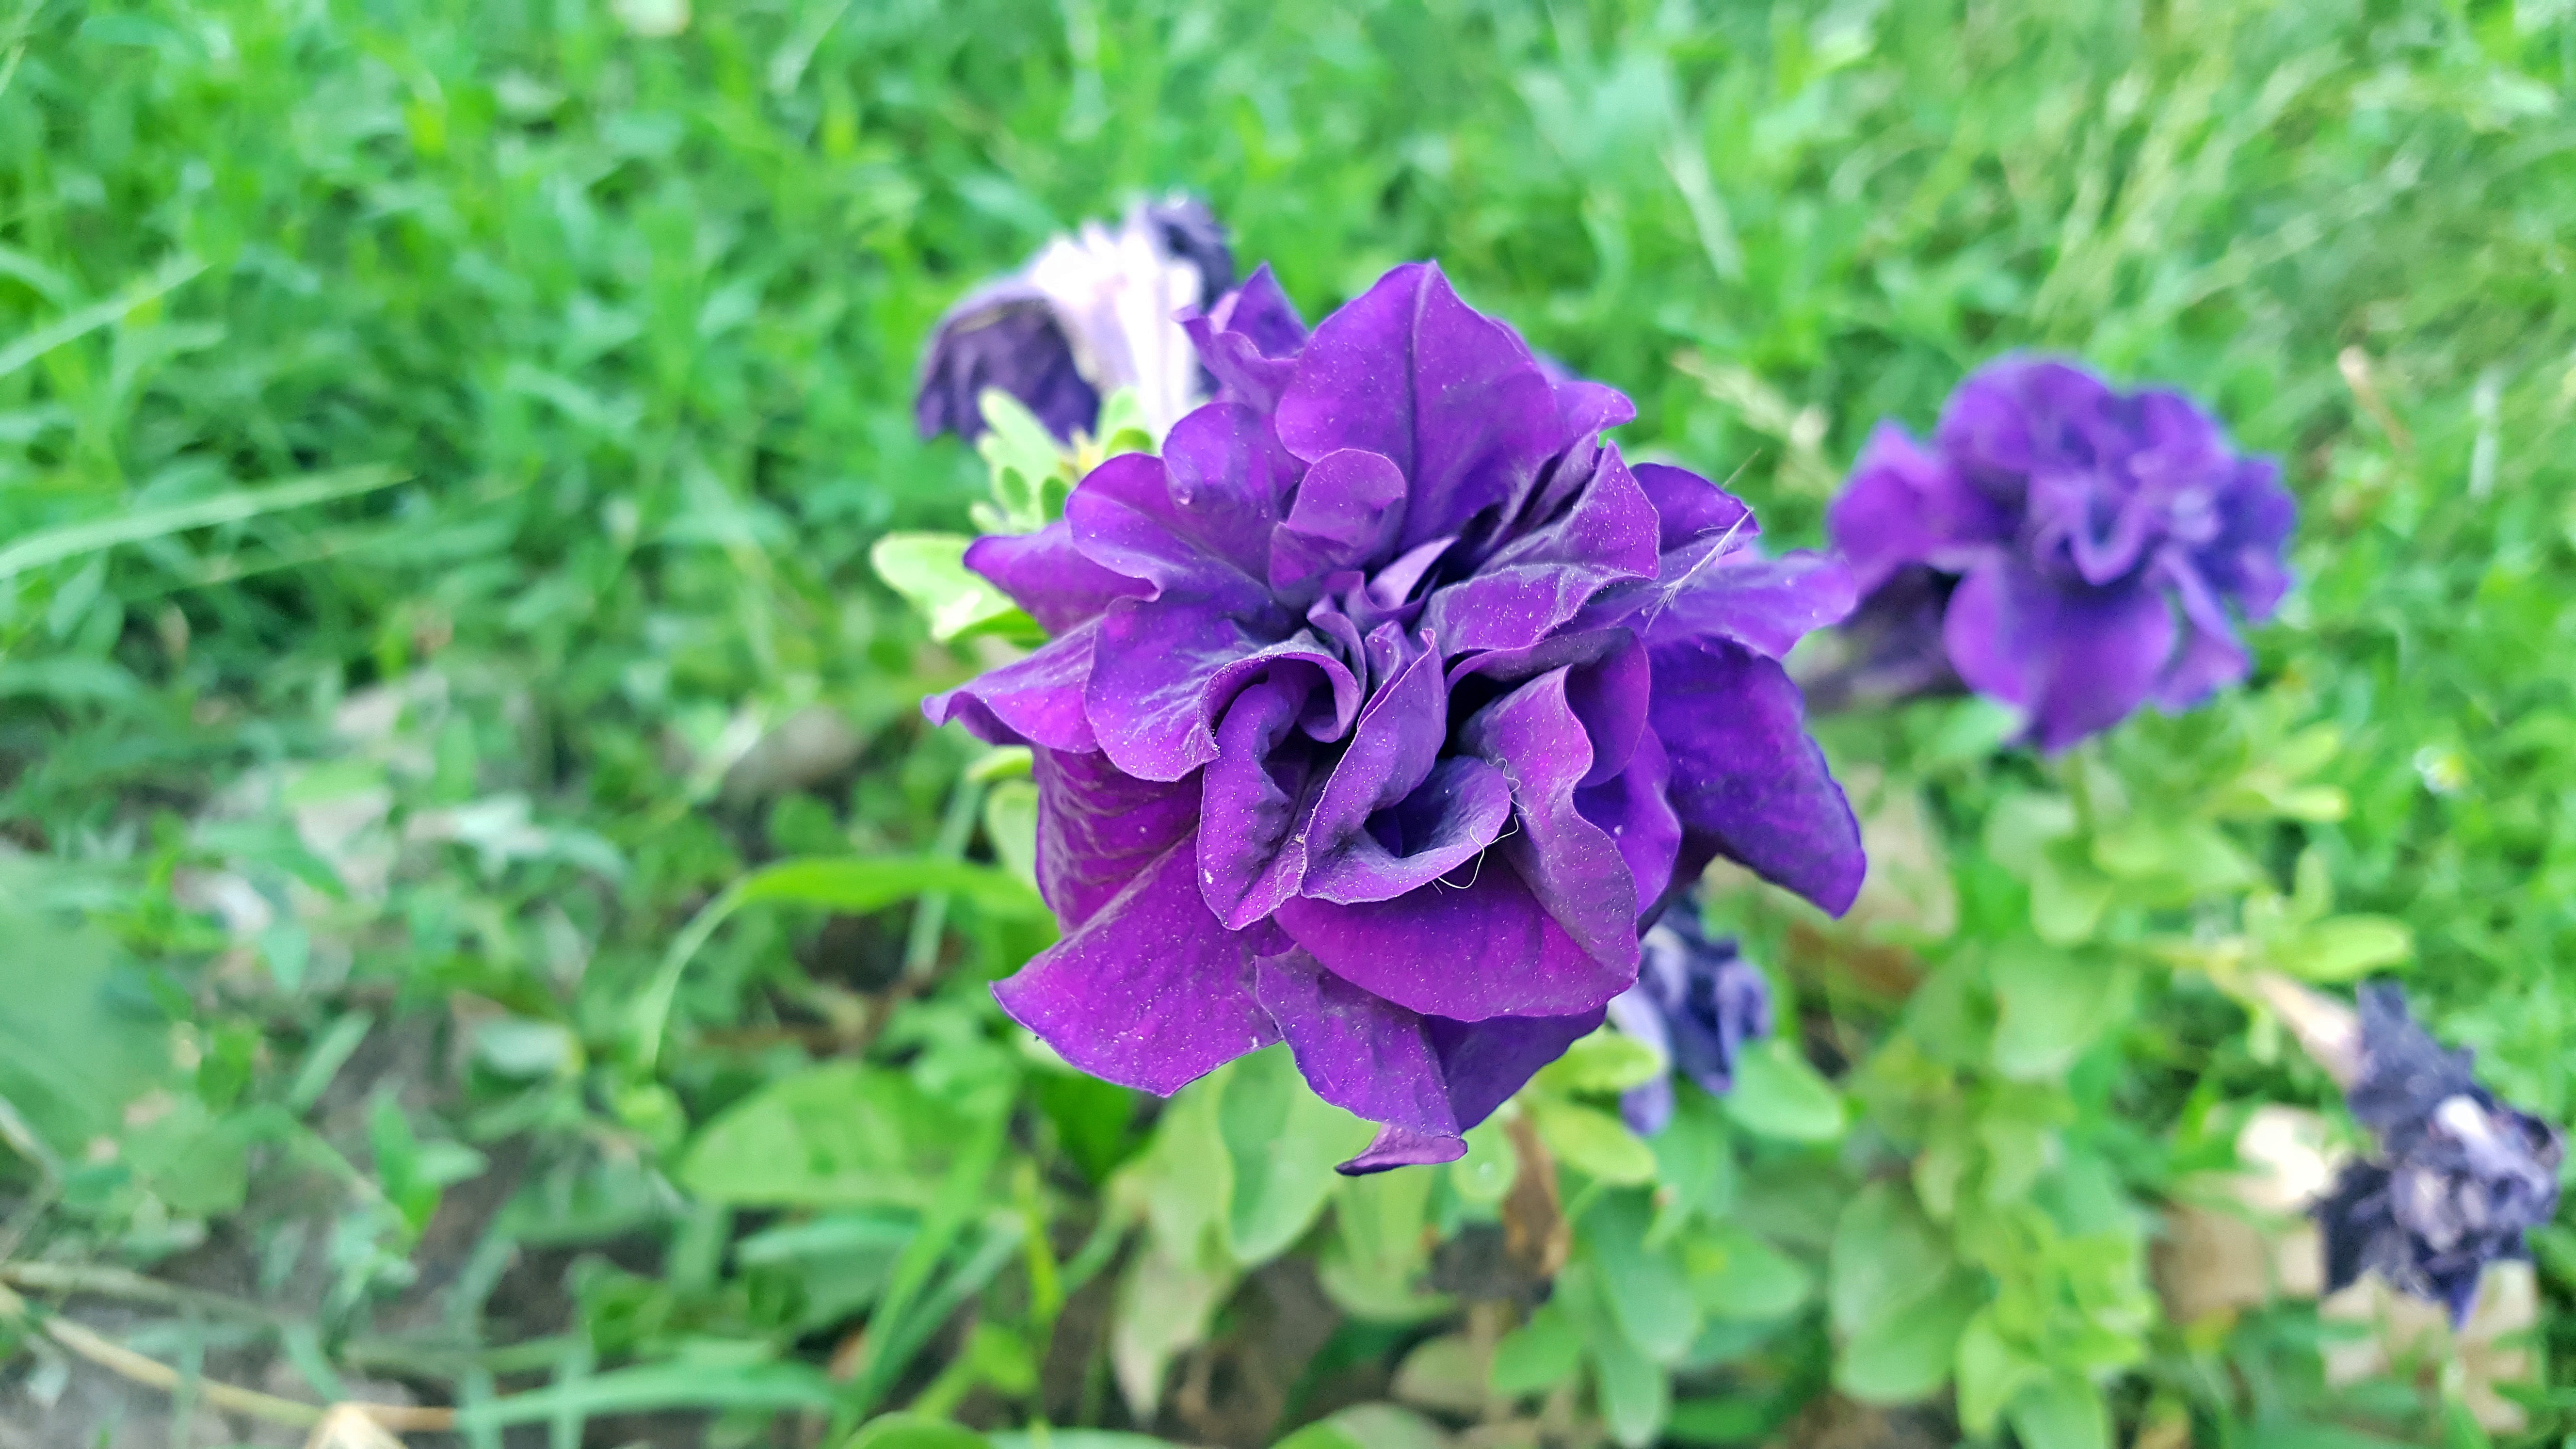
nature, plant, flower, summer, botany, garden, flora, wildflower, violet, petunia, flowering plant, bellflower family, petunia hybrida, land plant, violet family, purple petunias, petunia flower, double petunia, images of petunias, image of petunia, petunias images, petunia image, petunia violet, petunia garden